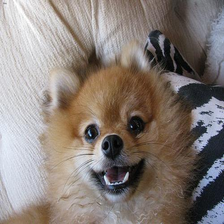
Species: dog
Breed: pomeranian